Havana Central railway station

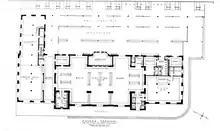
Havana central railway station floor plan

The site of the railway station is located where the former Spanish Royal Shipyard of Havana was southeast of the Campo de Marte, and immediately outside the southernmost gate of the city.